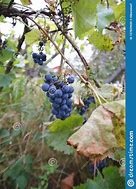
Label: grape